Bangor City Forest

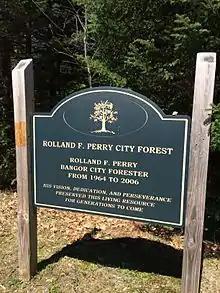
Sign at the entrance to the Bangor, Maine, USA City Forest

The Bangor City Forest, also known as the Rolland F. Perry City Forest, is a large recreation area in Bangor, Maine. The park consists of approximately and features close to of hiking, cycling, and cross-country skiing trails. The trail system is well maintained and most trails are packed gravel. Although primarily a recreational area, it is technically a "working forest."